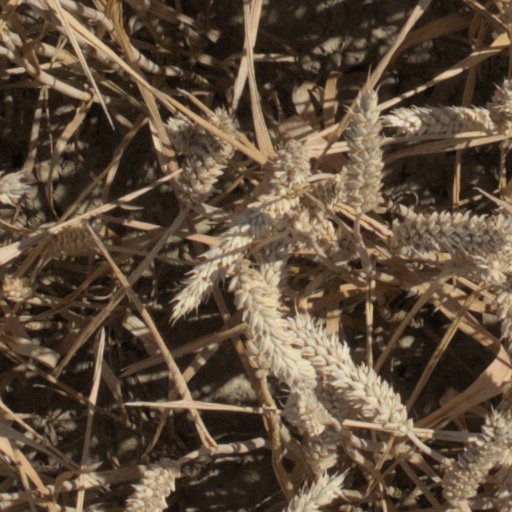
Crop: wheat